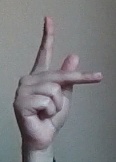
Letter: dha